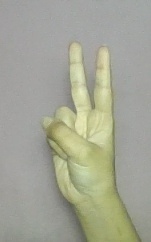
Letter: taa